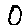
Label: 0